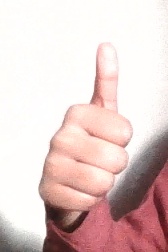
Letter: aleff